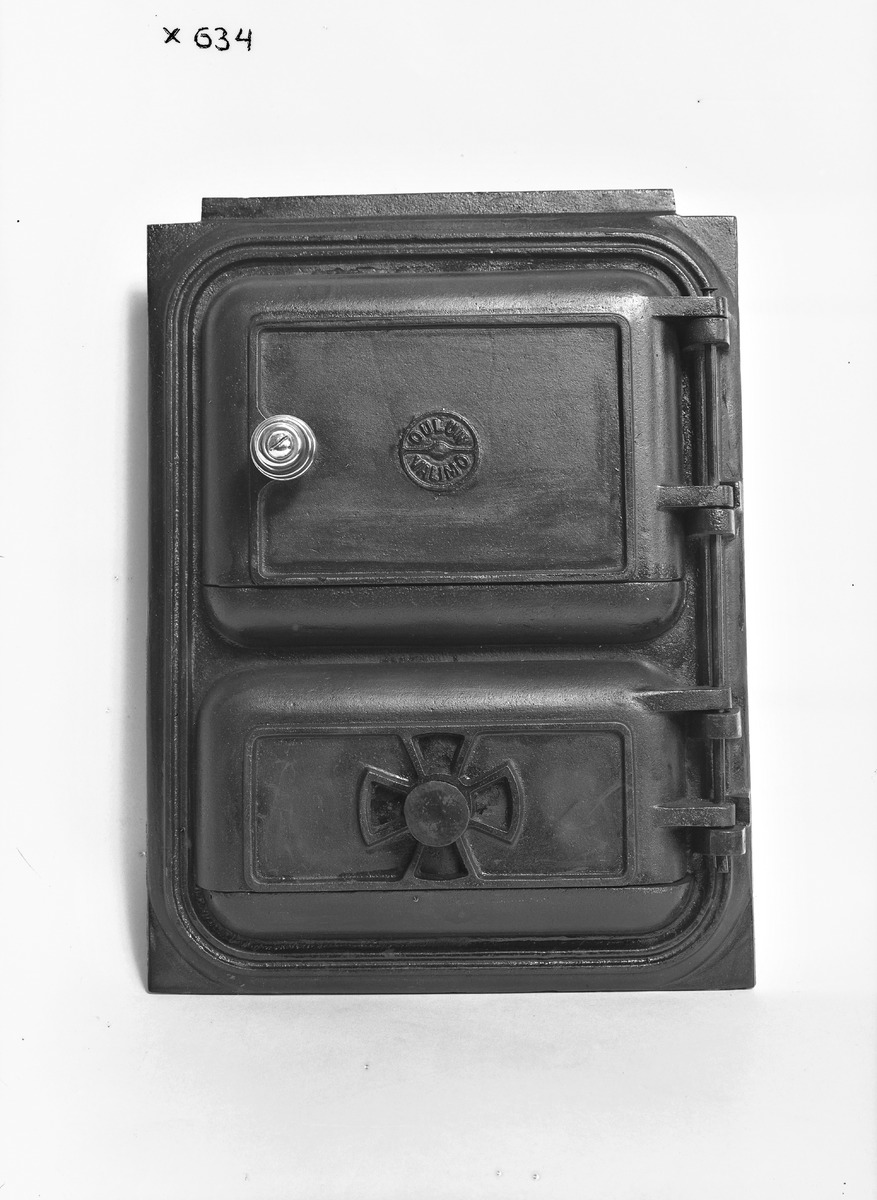
Uuninluukku
An oven hatch
sisällön kuvaus: Oulun valimon valmistama uuninluukku 15.2.1936. content description: An oven hatch manufactured by Oulu foundry. Photographed on February 15, 1936.
Vuosi: 1936
Paikka: Suomi, Oulu, Suomi, Pohjois-Pohjanmaa, Oulu
Aiheet: Oulun valimo; uuninluukku; tuotteet; valimot; valimoteollisuus; oven hatch; foundry; products